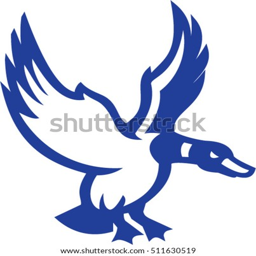
illustration of a mallard duck with its wings flapping landing or about to land viewed from the side set on isolated white background done in retro style .